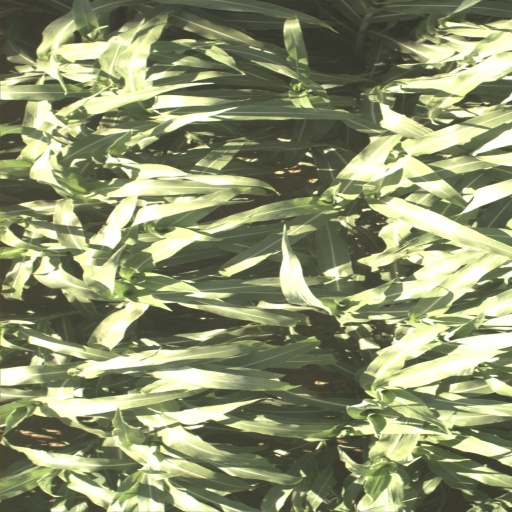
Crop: sorghum